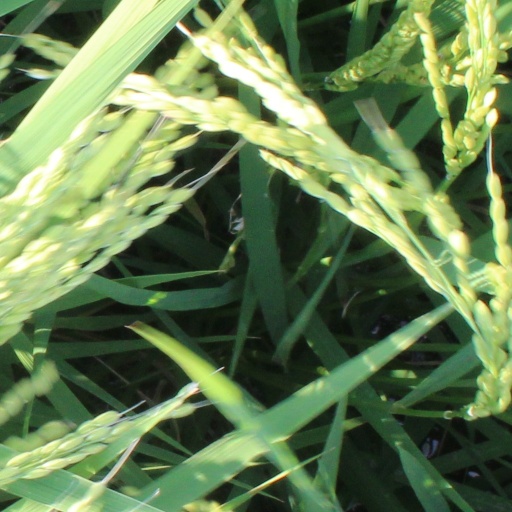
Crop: rice